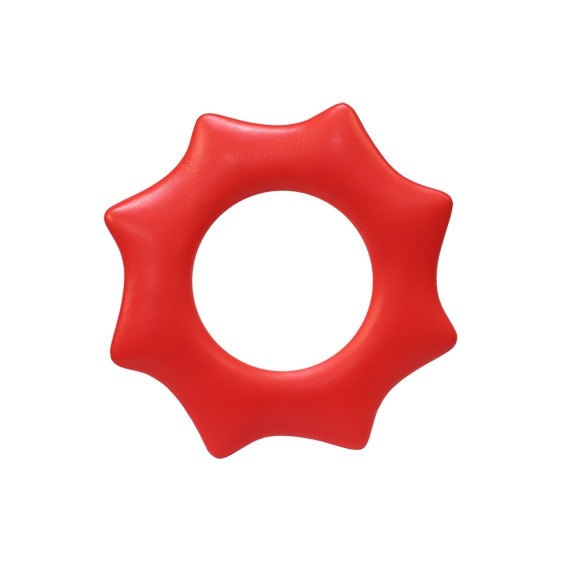
RING SOL FOAM
RING SOL FOAM
Brand: SOFTEE
Category: Home & Garden > Pool & Spa > Pool & Spa Accessories > Pool Toys > Pool Noodles